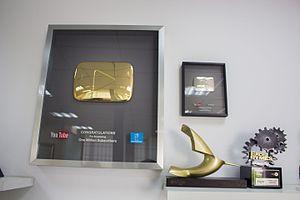
Enchufe.tv est une web-série équatorienne produite par Touché Films, basée dans la capitale de l'Équateur, Quito. La série consiste en des sketches comiques publiées sur leur chaîne YouTube et sur la chaîne de télévision équatorienne Ecuavisa.